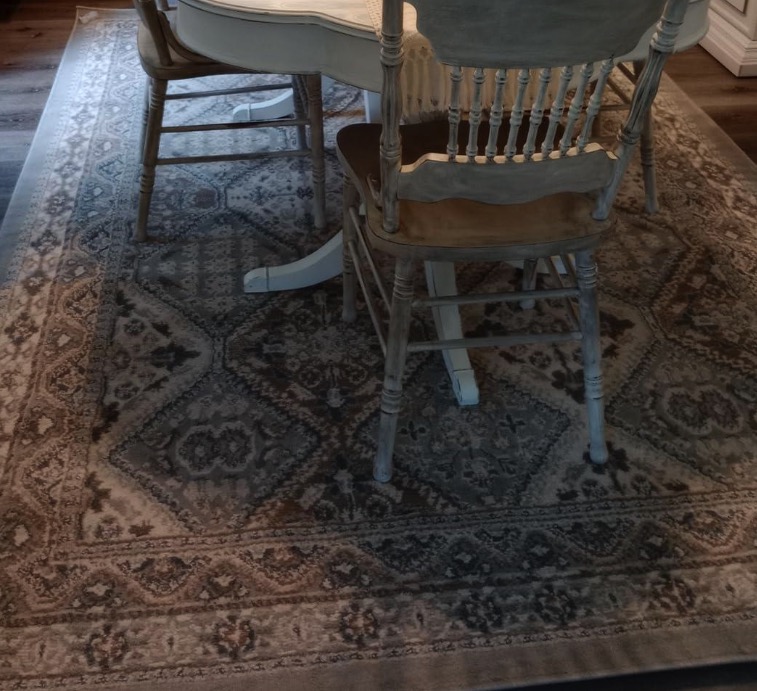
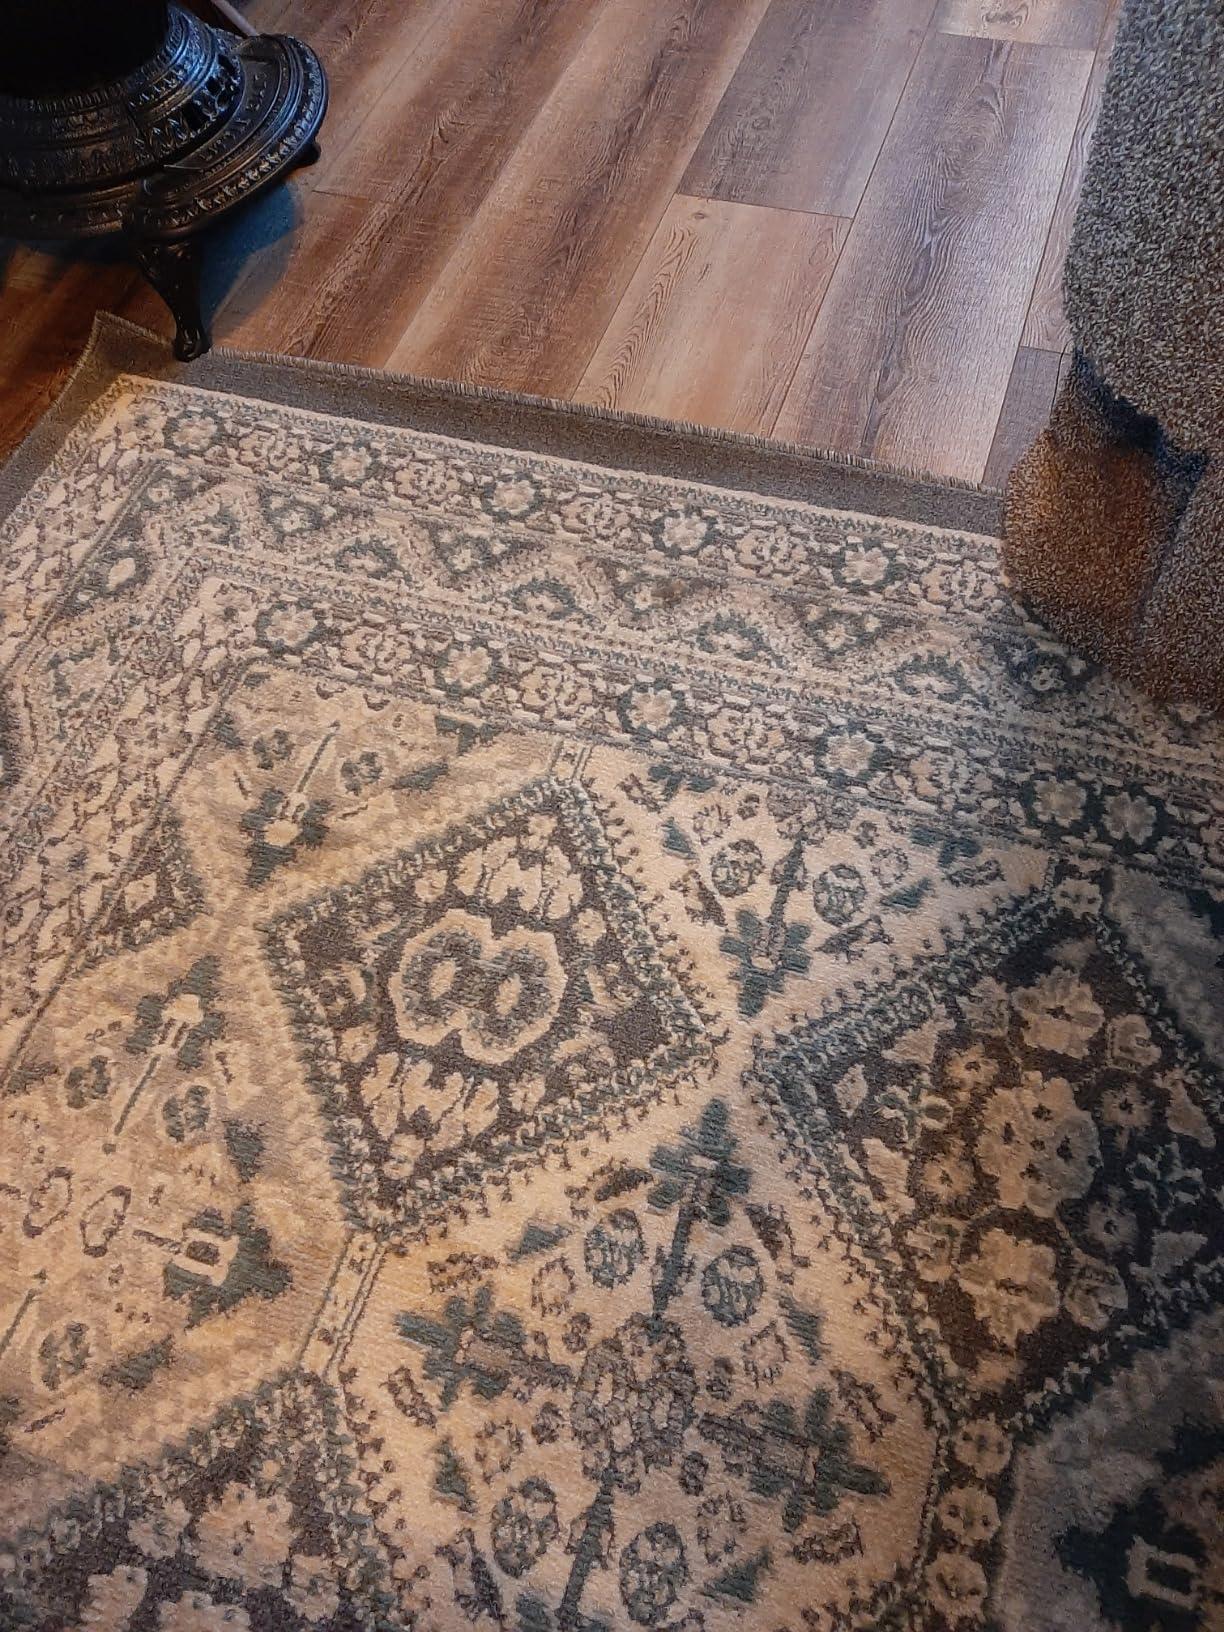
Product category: misc
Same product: yes